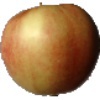
Label: Apple Red 2